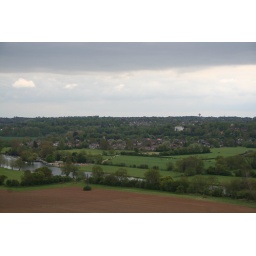
Looking down to Mapledurham Lock, with Tilehurst water tower in the distance.